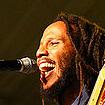
Age: 38